Elimination Chamber (2025)

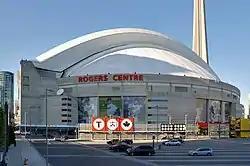
The 2025 Elimination Chamber was held at Rogers Centre in Toronto, Ontario, Canada, marking WWE's first event at the venue since WrestleMania X8 in 2002.

Elimination Chamber is a professional wrestling event first produced by the American promotion WWE in 2010. It has been held every year since, except in 2016, generally in February. The concept of the event is that one or two main event matches are contested inside the Elimination Chamber, which is a type of multi-person elimination-based Steel Cage match in which championships or future opportunities at championships are at stake.